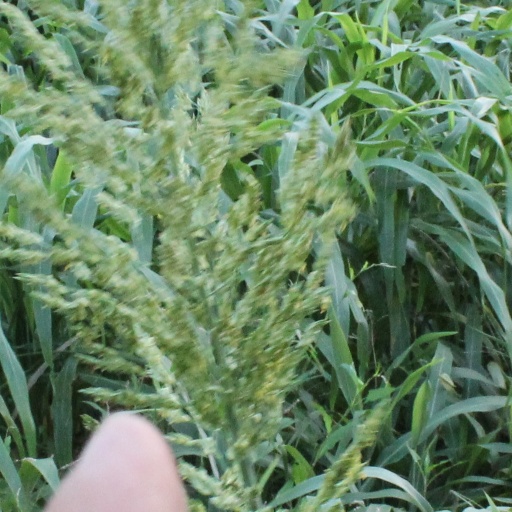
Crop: sorghum